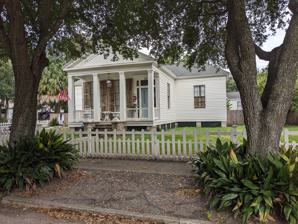
Building: Amelia Stewart House
Country: United States of America
Year built: 1835
Historic house in Alabama, United States United States historic place Amelia Stewart House U.S. National Register of Historic Places The house in 2023 Show map of Mobile, Alabama Show map of Alabama Show map of the United States Location 50 Common Street, Mobile, Alabama Coordinates 30°41′10″N 88°3′28″W / 30.68611°N 88.05778°W / 30.68611; -88.05778 Built 1835 Architectural style Greek Revival NRHP reference No. 92000629 Added to NRHP May 29, 1992 The Amelia Stewart House , also known as the Carol O. Wilkinson House and William Hallett House , is a historic residence in Mobile , Alabama , United States .  It was built in 1835, with a significant Greek Revival style addition to the front built in 1871. The house was placed on the National Register of Historic Places on May 29, 1992, based on its architectural significance. History The original house was built in 1835 along Spring Hill Road (now called Springhill Avenue), in what was at the time well outside the city, but today sits firmly in the city's Midtown neighborhood.  Merchant William R. Hallett built a large Greek Revival mansion with several outbuildings including a garçonnière for his sons.  The main house burned in the 1860s, but the garçonnière survived.  In 1871, the property was purchased by Amelia Stewart, who began construction of a new house adjoining the garçonnière. In 2018, facing demolition to make way for a medical office building parking lot, the house was moved to 50 Common St., in the Common Street District . Architecture The house in its original location, photographed in 2009 The front portion of the house dates to 1871, and was built in Greek Revival style to mimic the older Oakleigh House .  The three-bay façade has the front door with transom and sidelights in the rightmost bay, and unique triple-hung sash windows in the other two.  The porch is recessed under a pedimented gable resting on boxed columns.  The balustrade , with its shallow tail cut joints was likely transferred from the 1830s garçonnière.  The gable of the original house is partially visible from the front. The interior features a side hall, at the end of which are steps to the 1835 structure, which is raised 2 feet higher than the newer section.  Adjoining the hall two parlors with original trimwork and black marble mantels.  The 1835 portion features Federal -style mantels. References